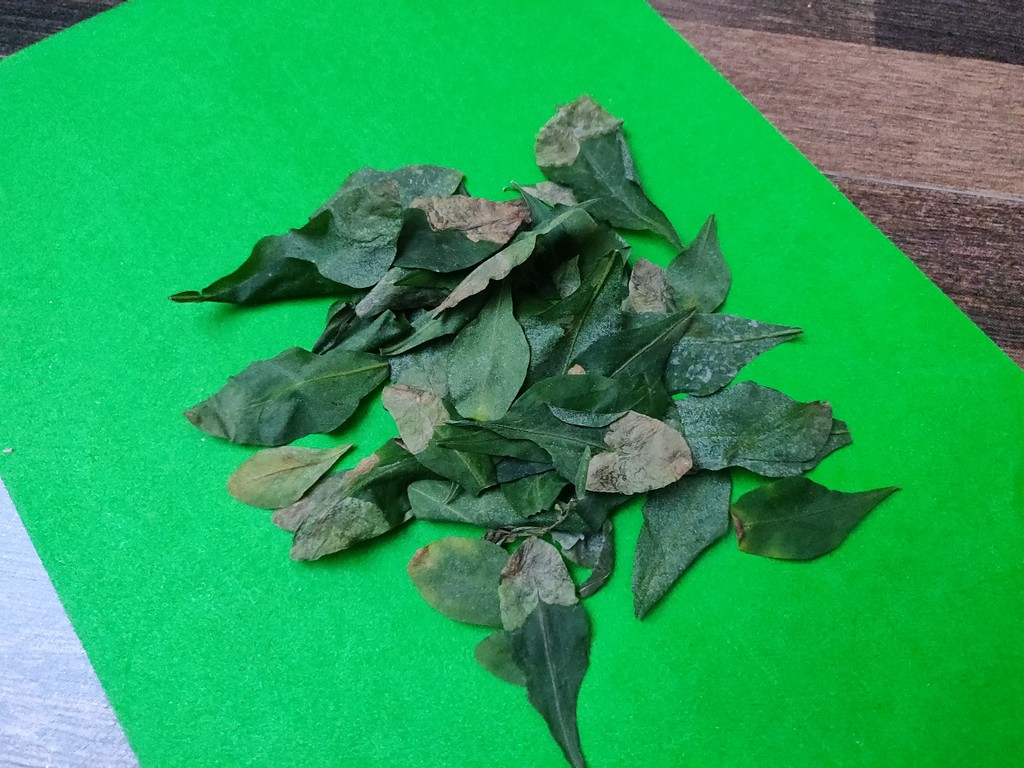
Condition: Unhealthy
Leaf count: multiple
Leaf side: unknown